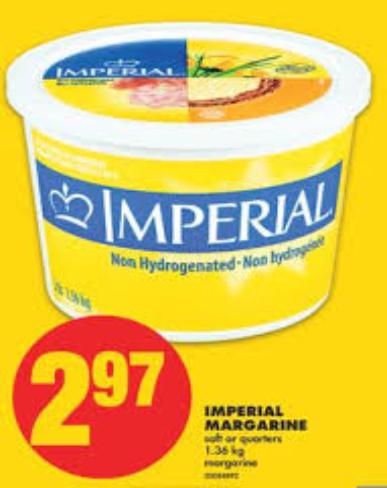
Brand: Imperial Margarine
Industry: Food